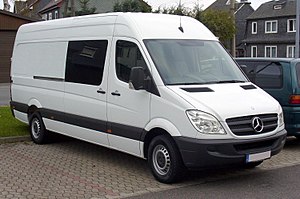
Mercedes-Benz Sprinter / Sprinter II (NCV 3/W906, 2006−)
Mercedes-Benz Sprinter er en serie af varebiler fra bilfabrikanten Mercedes-Benz. Modellen afløste Mercedes-Benz T1 i februar 1995. I 2006 kom anden generation af Sprinter, som er næsten identisk med Volkswagen Crafter, på markedet. I Nordamerika sælges Sprinter også som Freightliner og i perioder også som Dodge.